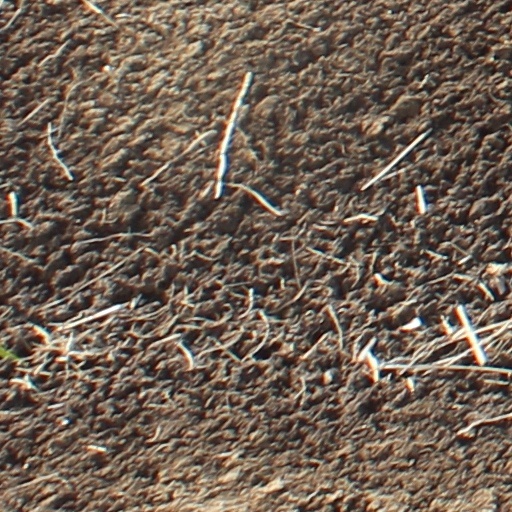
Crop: wheat